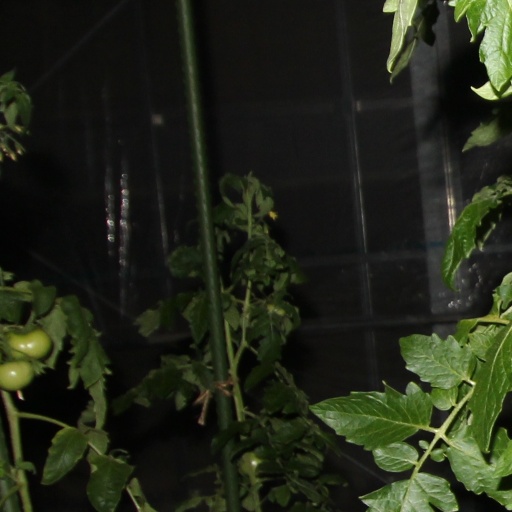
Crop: tomato